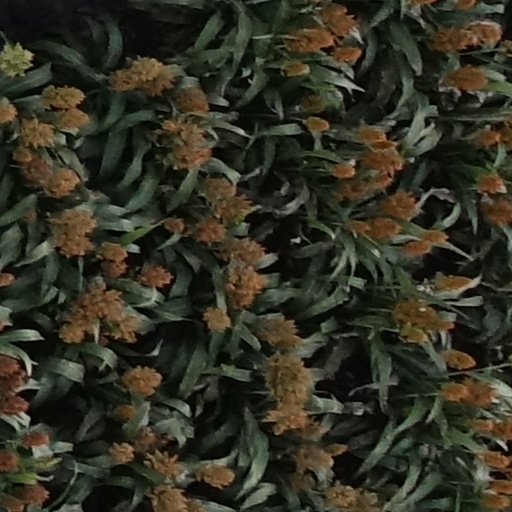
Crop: sorghum